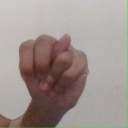
अक्षर: न